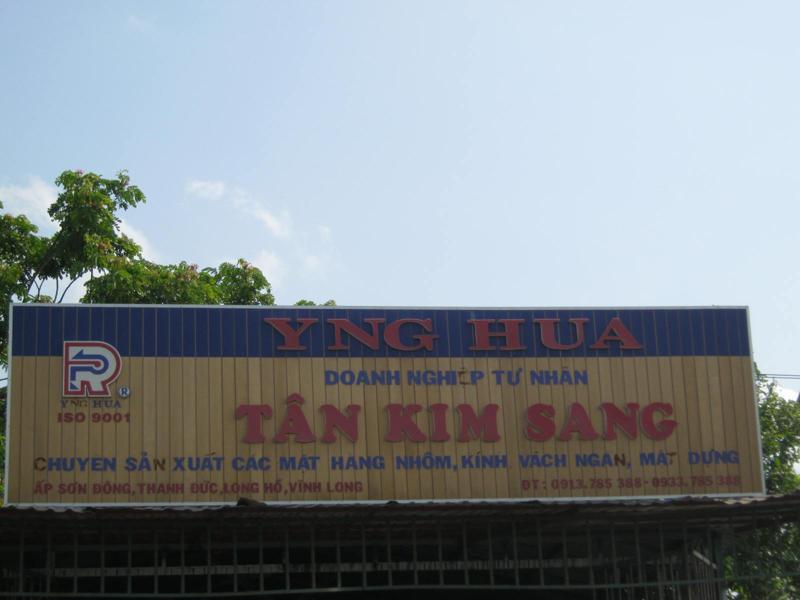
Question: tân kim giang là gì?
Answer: là doanh nghiệp tư nhân